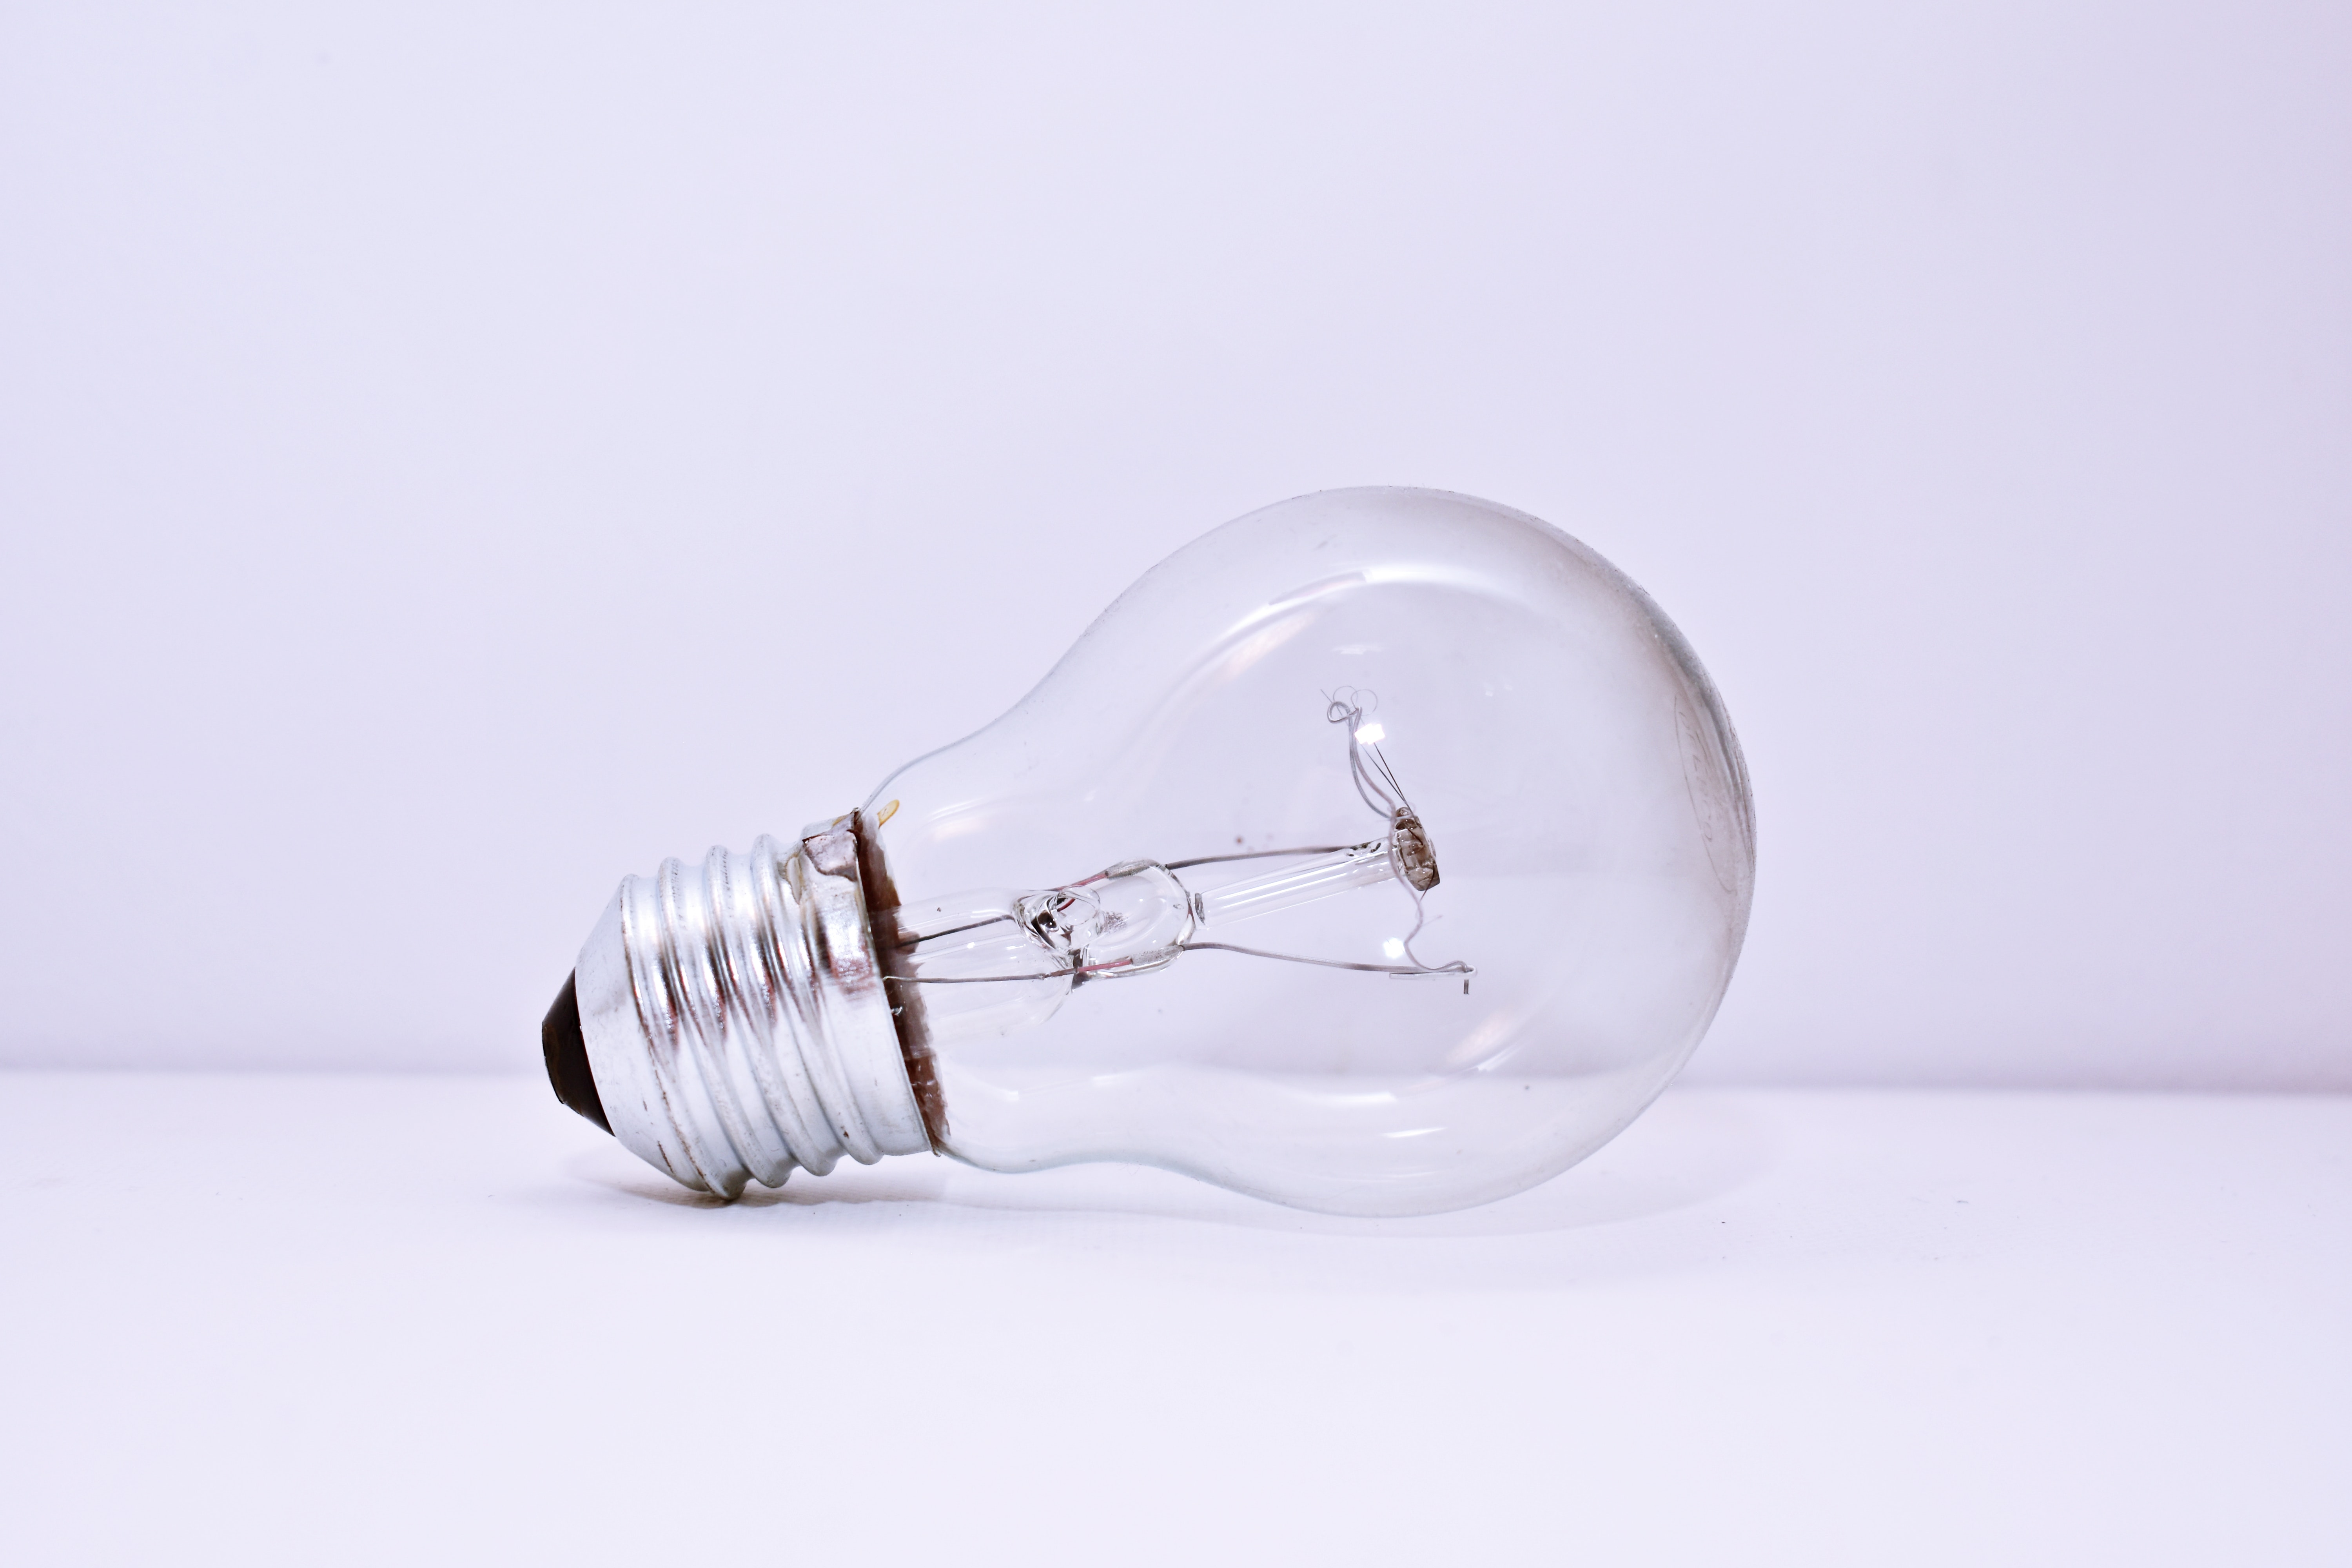
white, incandescent light bulb, lighting, light bulb, light, compact fluorescent lamp, lamp, glass, light fixture